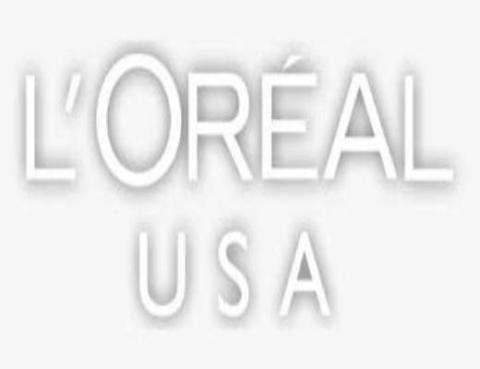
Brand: loreal
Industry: Necessities